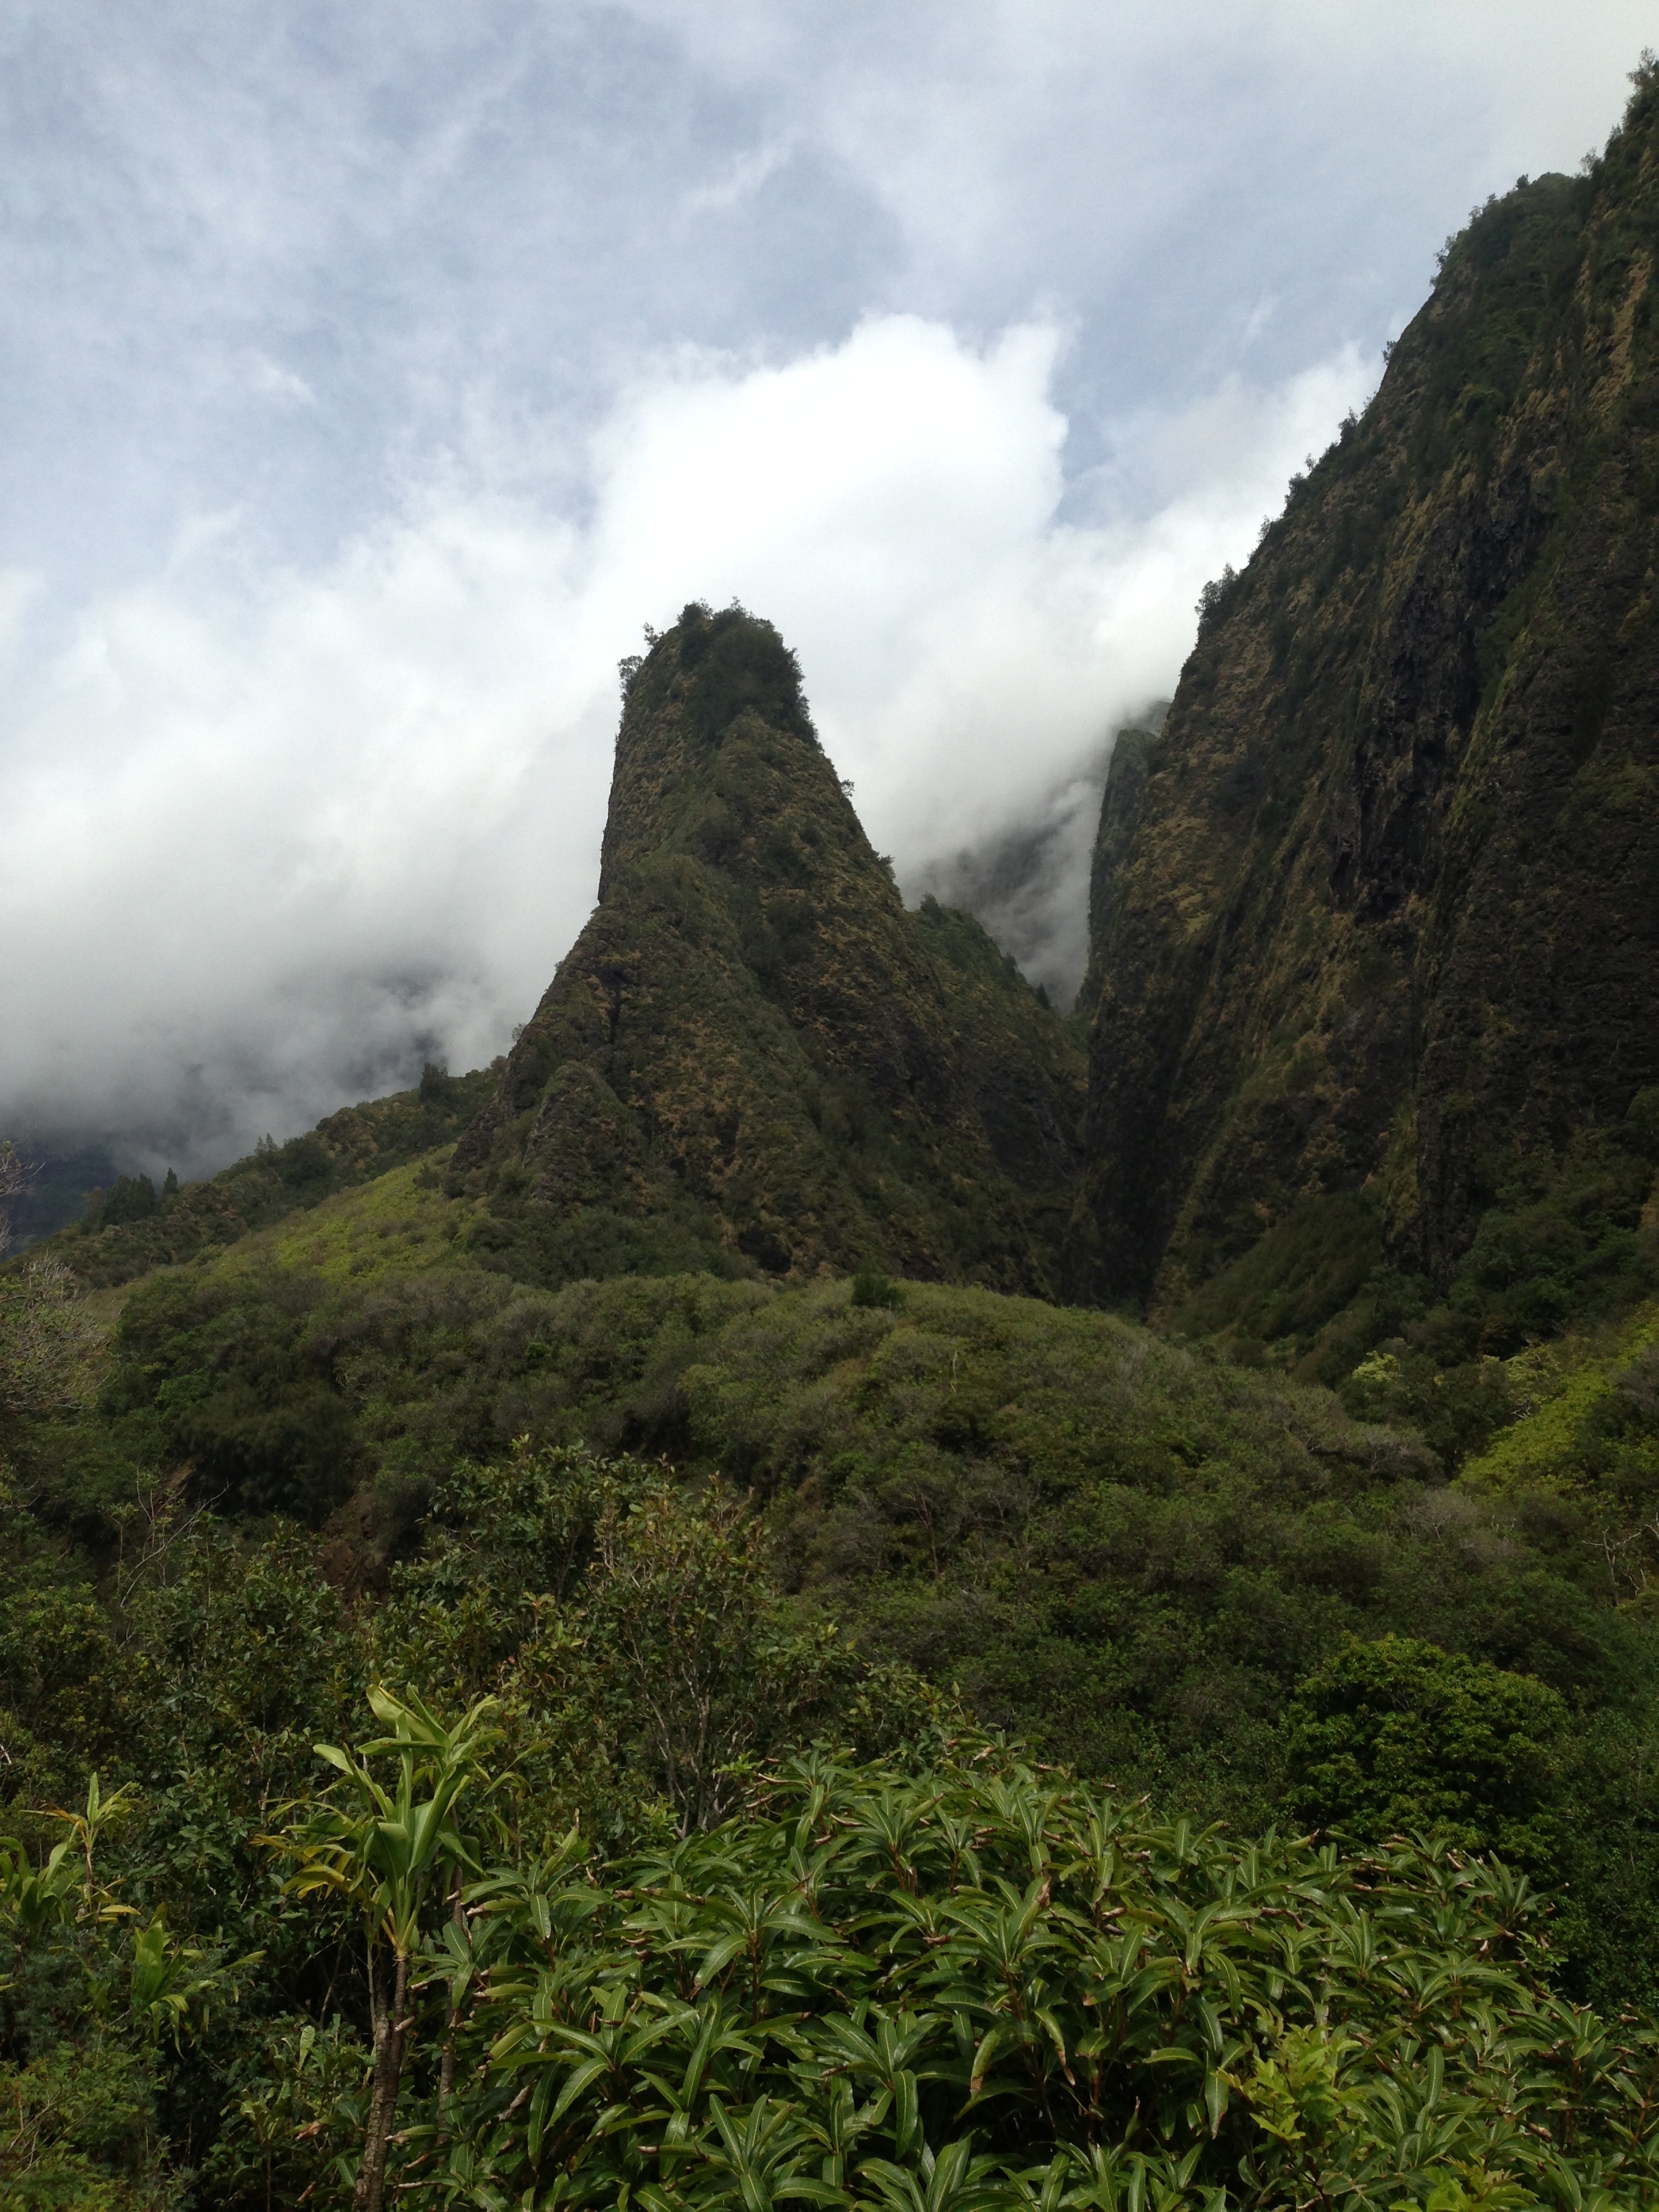
landscape, nature, forest, rock, wilderness, mountain, hill, valley, mountain range, vacation, travel, jungle, tropical, hawaii, highland, terrain, ridge, vegetation, rainforest, plateau, hawaiian, maui, fell, ecosystem, landform, mountain pass, geographical feature, atmospheric phenomenon, mountainous landforms